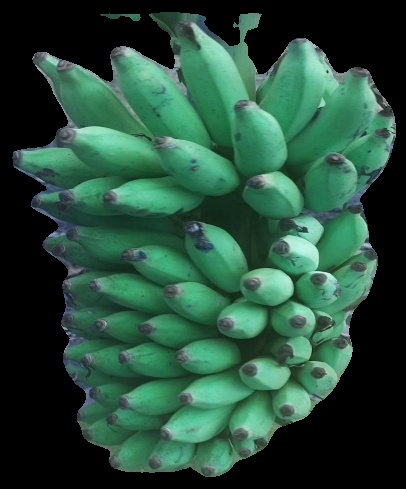
Variety: elakki-bale
Grade: grade2